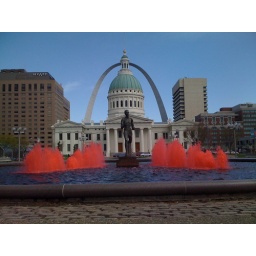
yes, that's red water in the fountain.